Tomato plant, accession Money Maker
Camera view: horizontal (90 deg, fisheye); turntable rotation: 270 degrees
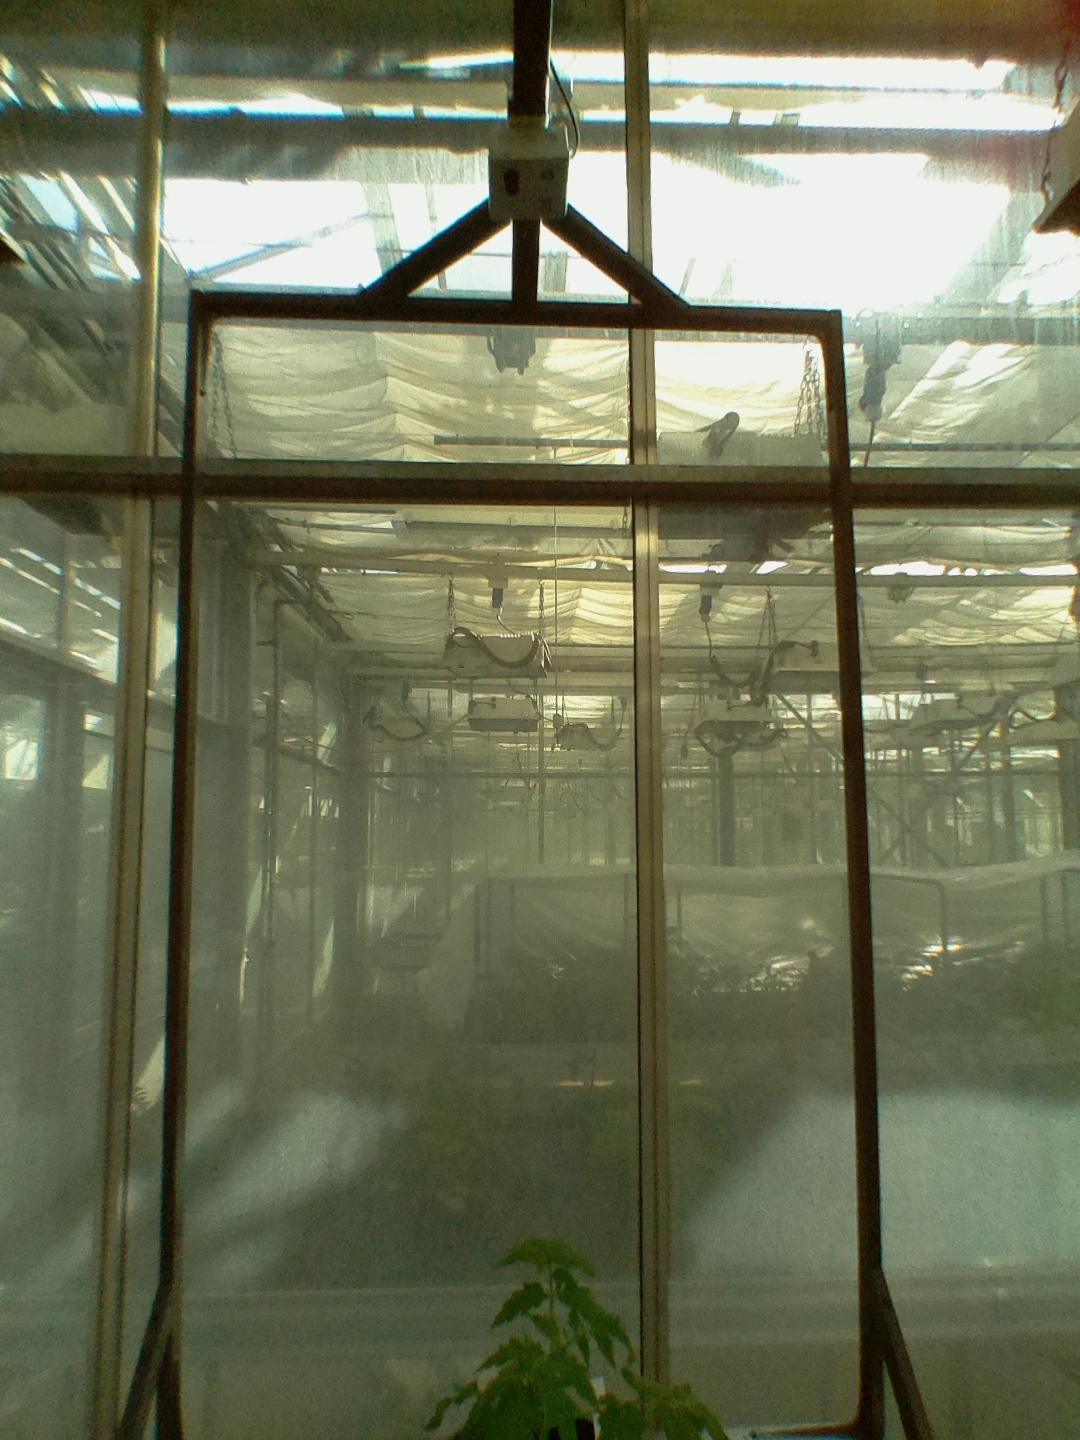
BBCH growth stage 13: 6 of true leaves visible